Heinrich Schwemminger

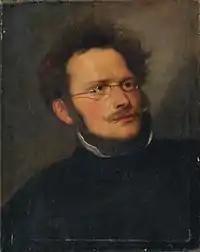
Heinrich Schwemminger; portrait by

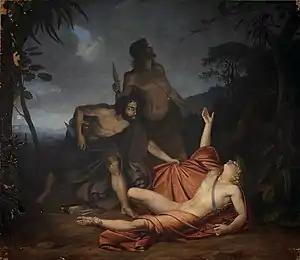
"The Cranes of Ibycus", from the poem by Friedrich Schiller

Heinrich Schwemminger (7 January 1803, Vienna - 13 March 1884, Vienna) was an Austrian history painter.